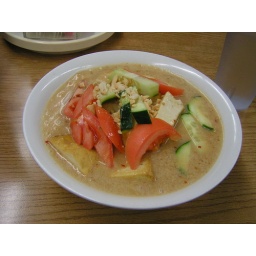
Tofu, rice noodles, cucumber, tomato, ground peanuts and red pepper flakes in a peanut/coconut milk broth. So good.